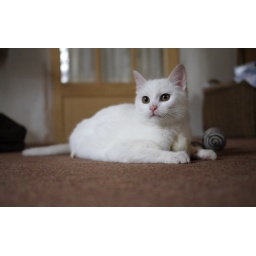
Sucre, the rescue kitten found in a box at a rubbish tip just before Christmas 2010.